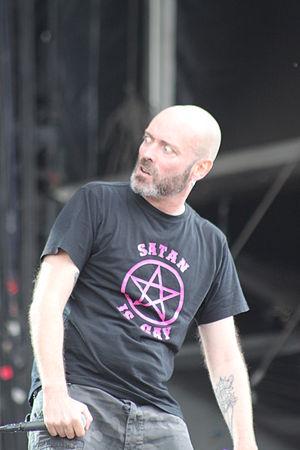
Hellfest 2014. Reuno, Lofofora. Fr-44-Clisson.
Lofofora est un groupe heavy metal français, originaire de Paris. Formé en 1989, il est composé de Reuno, Phil Curty, Daniel Descieux et Vincent Hernault. Le nom du groupe est une référence au peyotl dont le nom scientifique est Lophophora williamsii. Lofofora est considéré comme l’un des pionniers du rock fusion metal en France.